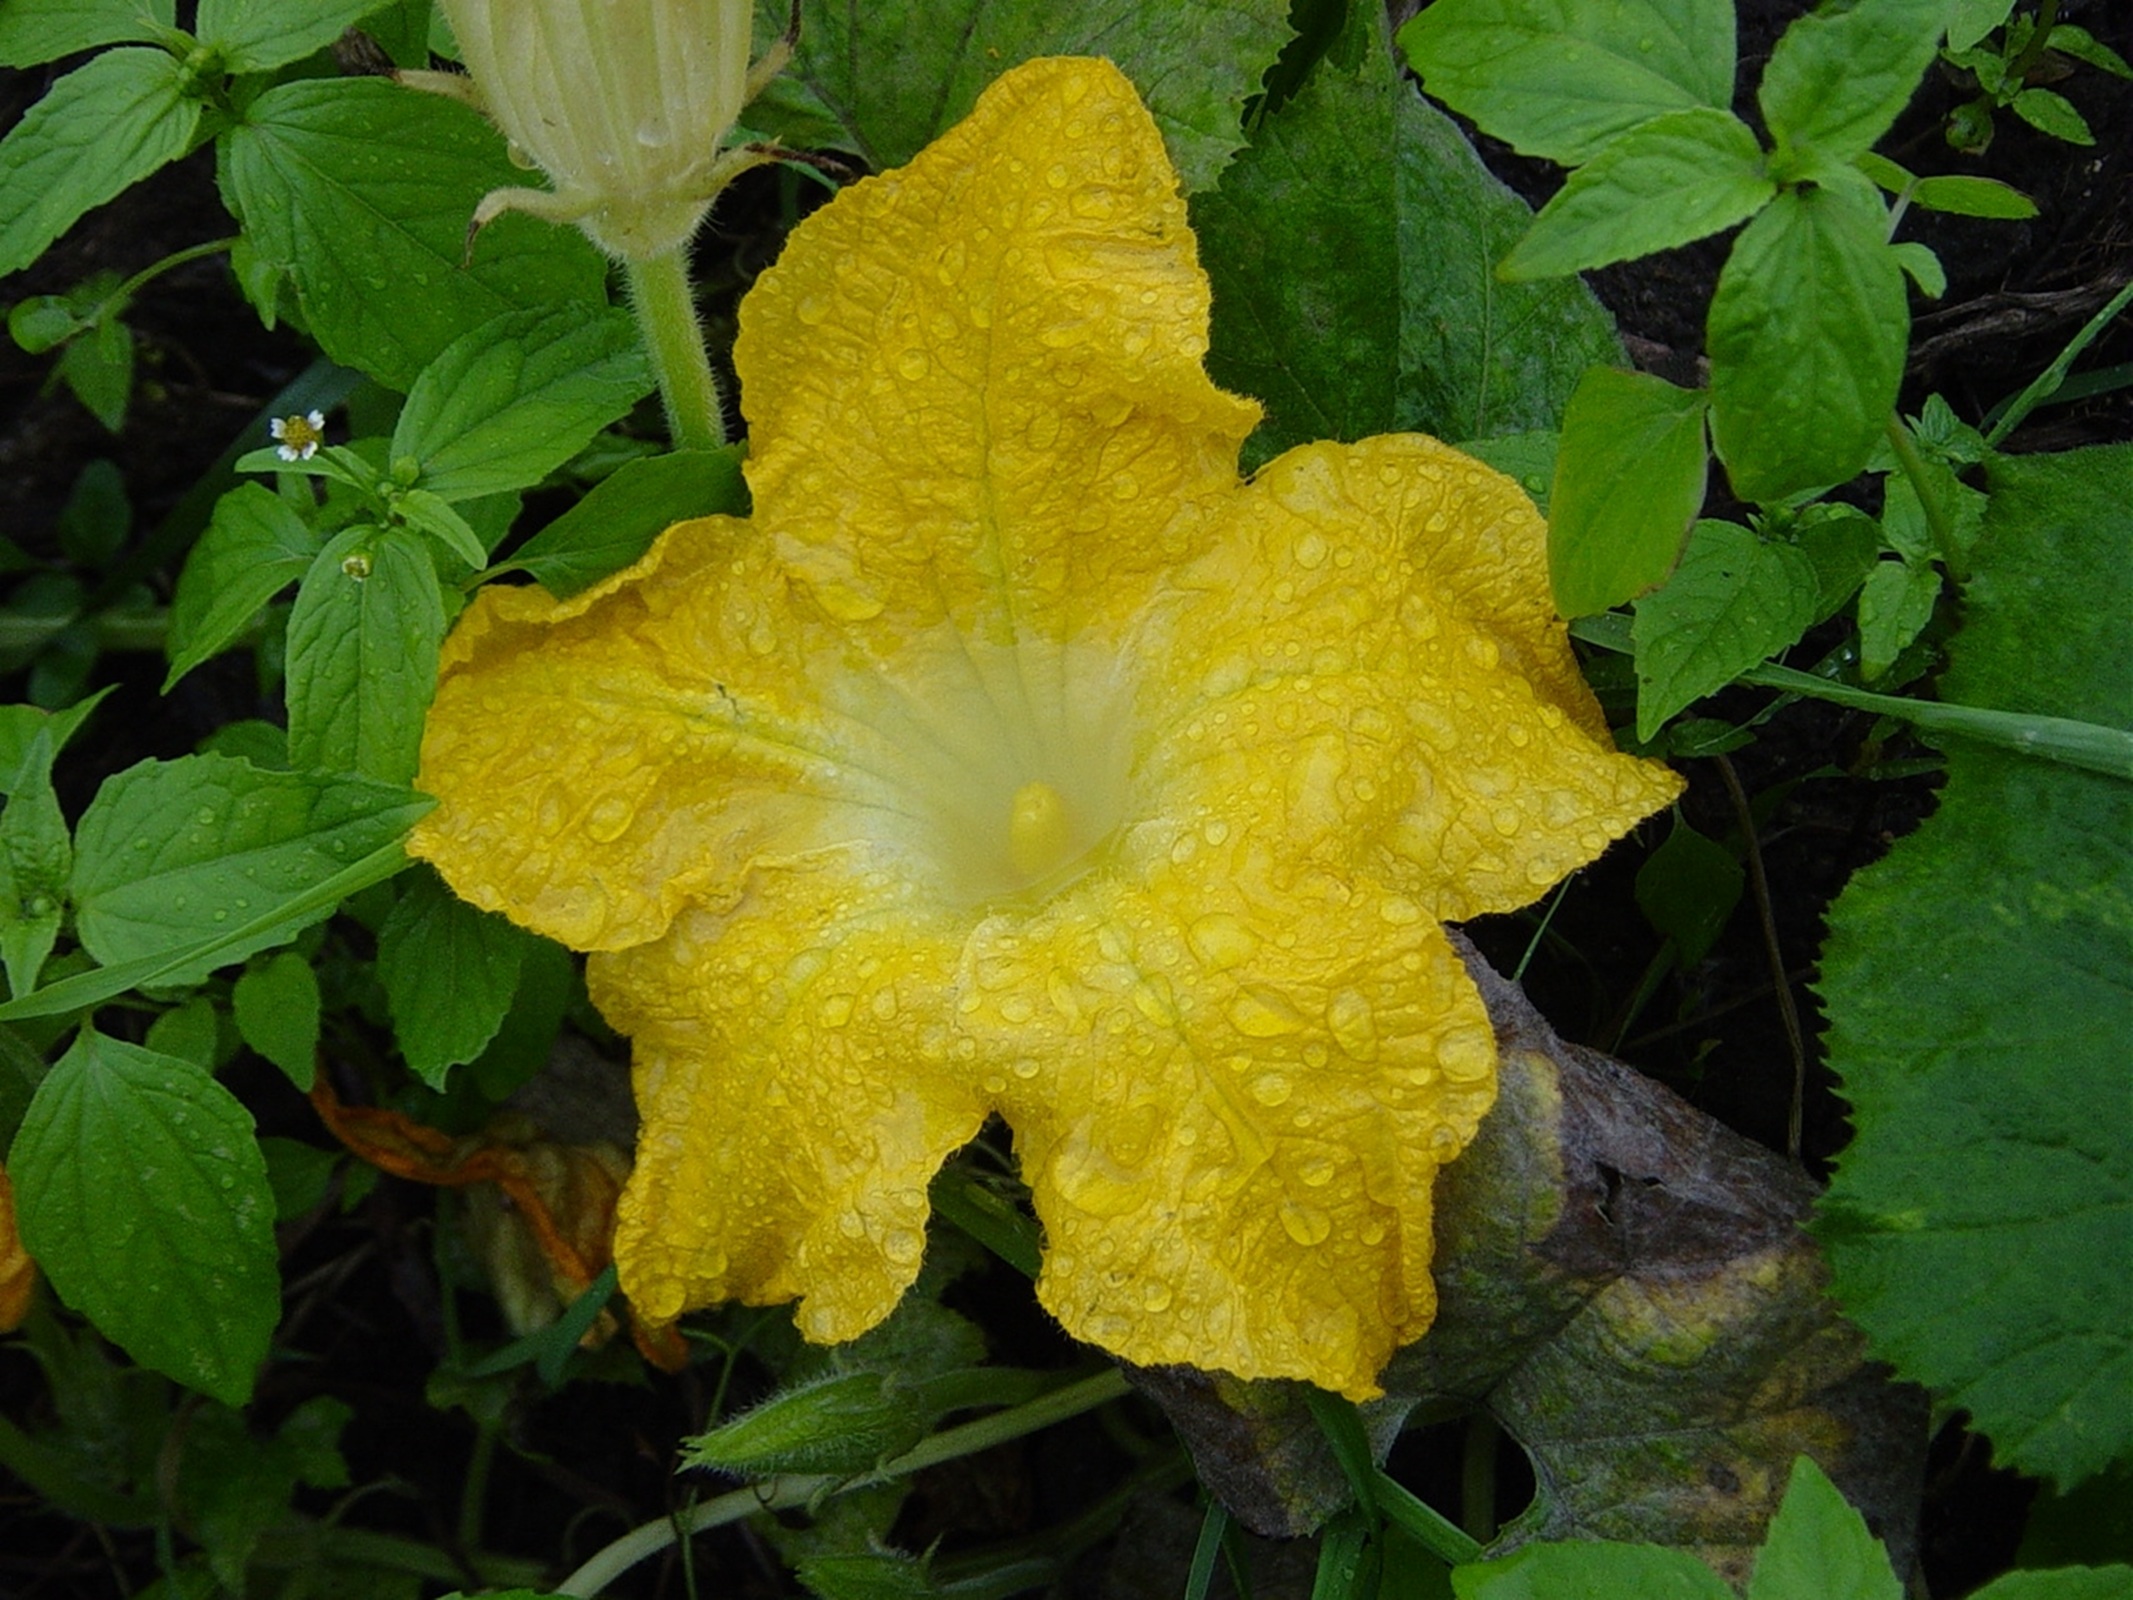
nature, plant, flower, petal, summer, produce, pumpkin, botany, yellow, garden, flora, plants, yellow flower, flowers, shrub, herbs, summer flowers, flowering plant, summer plants, annual plant, land plant, t kvir g